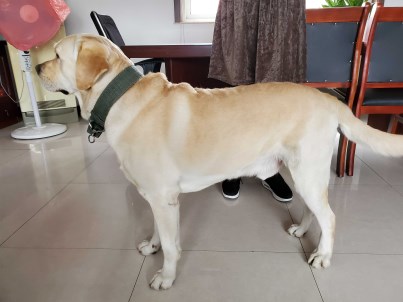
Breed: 3580-n000122-Labrador_retriever